Hall Place, Bentworth

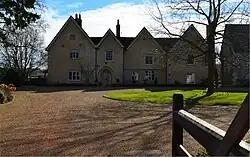
Hall Place in 2012

Hall Place (alternatively Hall Farm; formerly Bentworth Manor House or Bentworth Hall) is a manor house in the civil parish of Bentworth in Hampshire, England. It is about southwest of St Mary's Church and northwest of Alton, the nearest town. Built in the early 14th century, it is a Grade II listed medieval hall house, known by various names through the centuries. It is from the current Bentworth Hall that was built in 1832.